Ulf Samuelsson

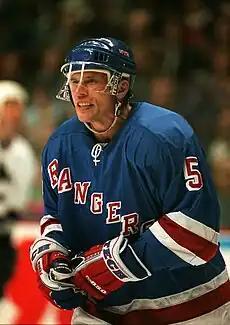
Samuelsson with the New York Rangers in 1997

Ulf Bo Samuelsson (born March 26, 1964) is a Swedish-American former professional ice hockey defenceman who formerly served as assistant coach of the Florida Panthers of the National Hockey League. He played several seasons in the NHL with the Hartford Whalers, Pittsburgh Penguins, New York Rangers, Detroit Red Wings, and Philadelphia Flyers. He is a two-time Stanley Cup champion, winning with the Penguins in 1991 and 1992, and the first European-born player to have 2,000 career penalty minutes.